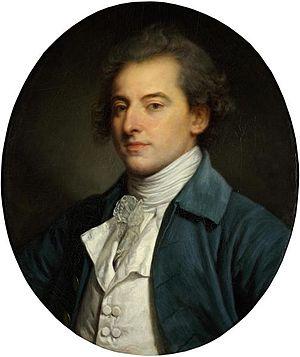
Andreï Petrovitch, comte Chouvalov, est un homme politique russe.
Cet article fournit une liste de tableaux du peintre français Jean-Baptiste Greuze.